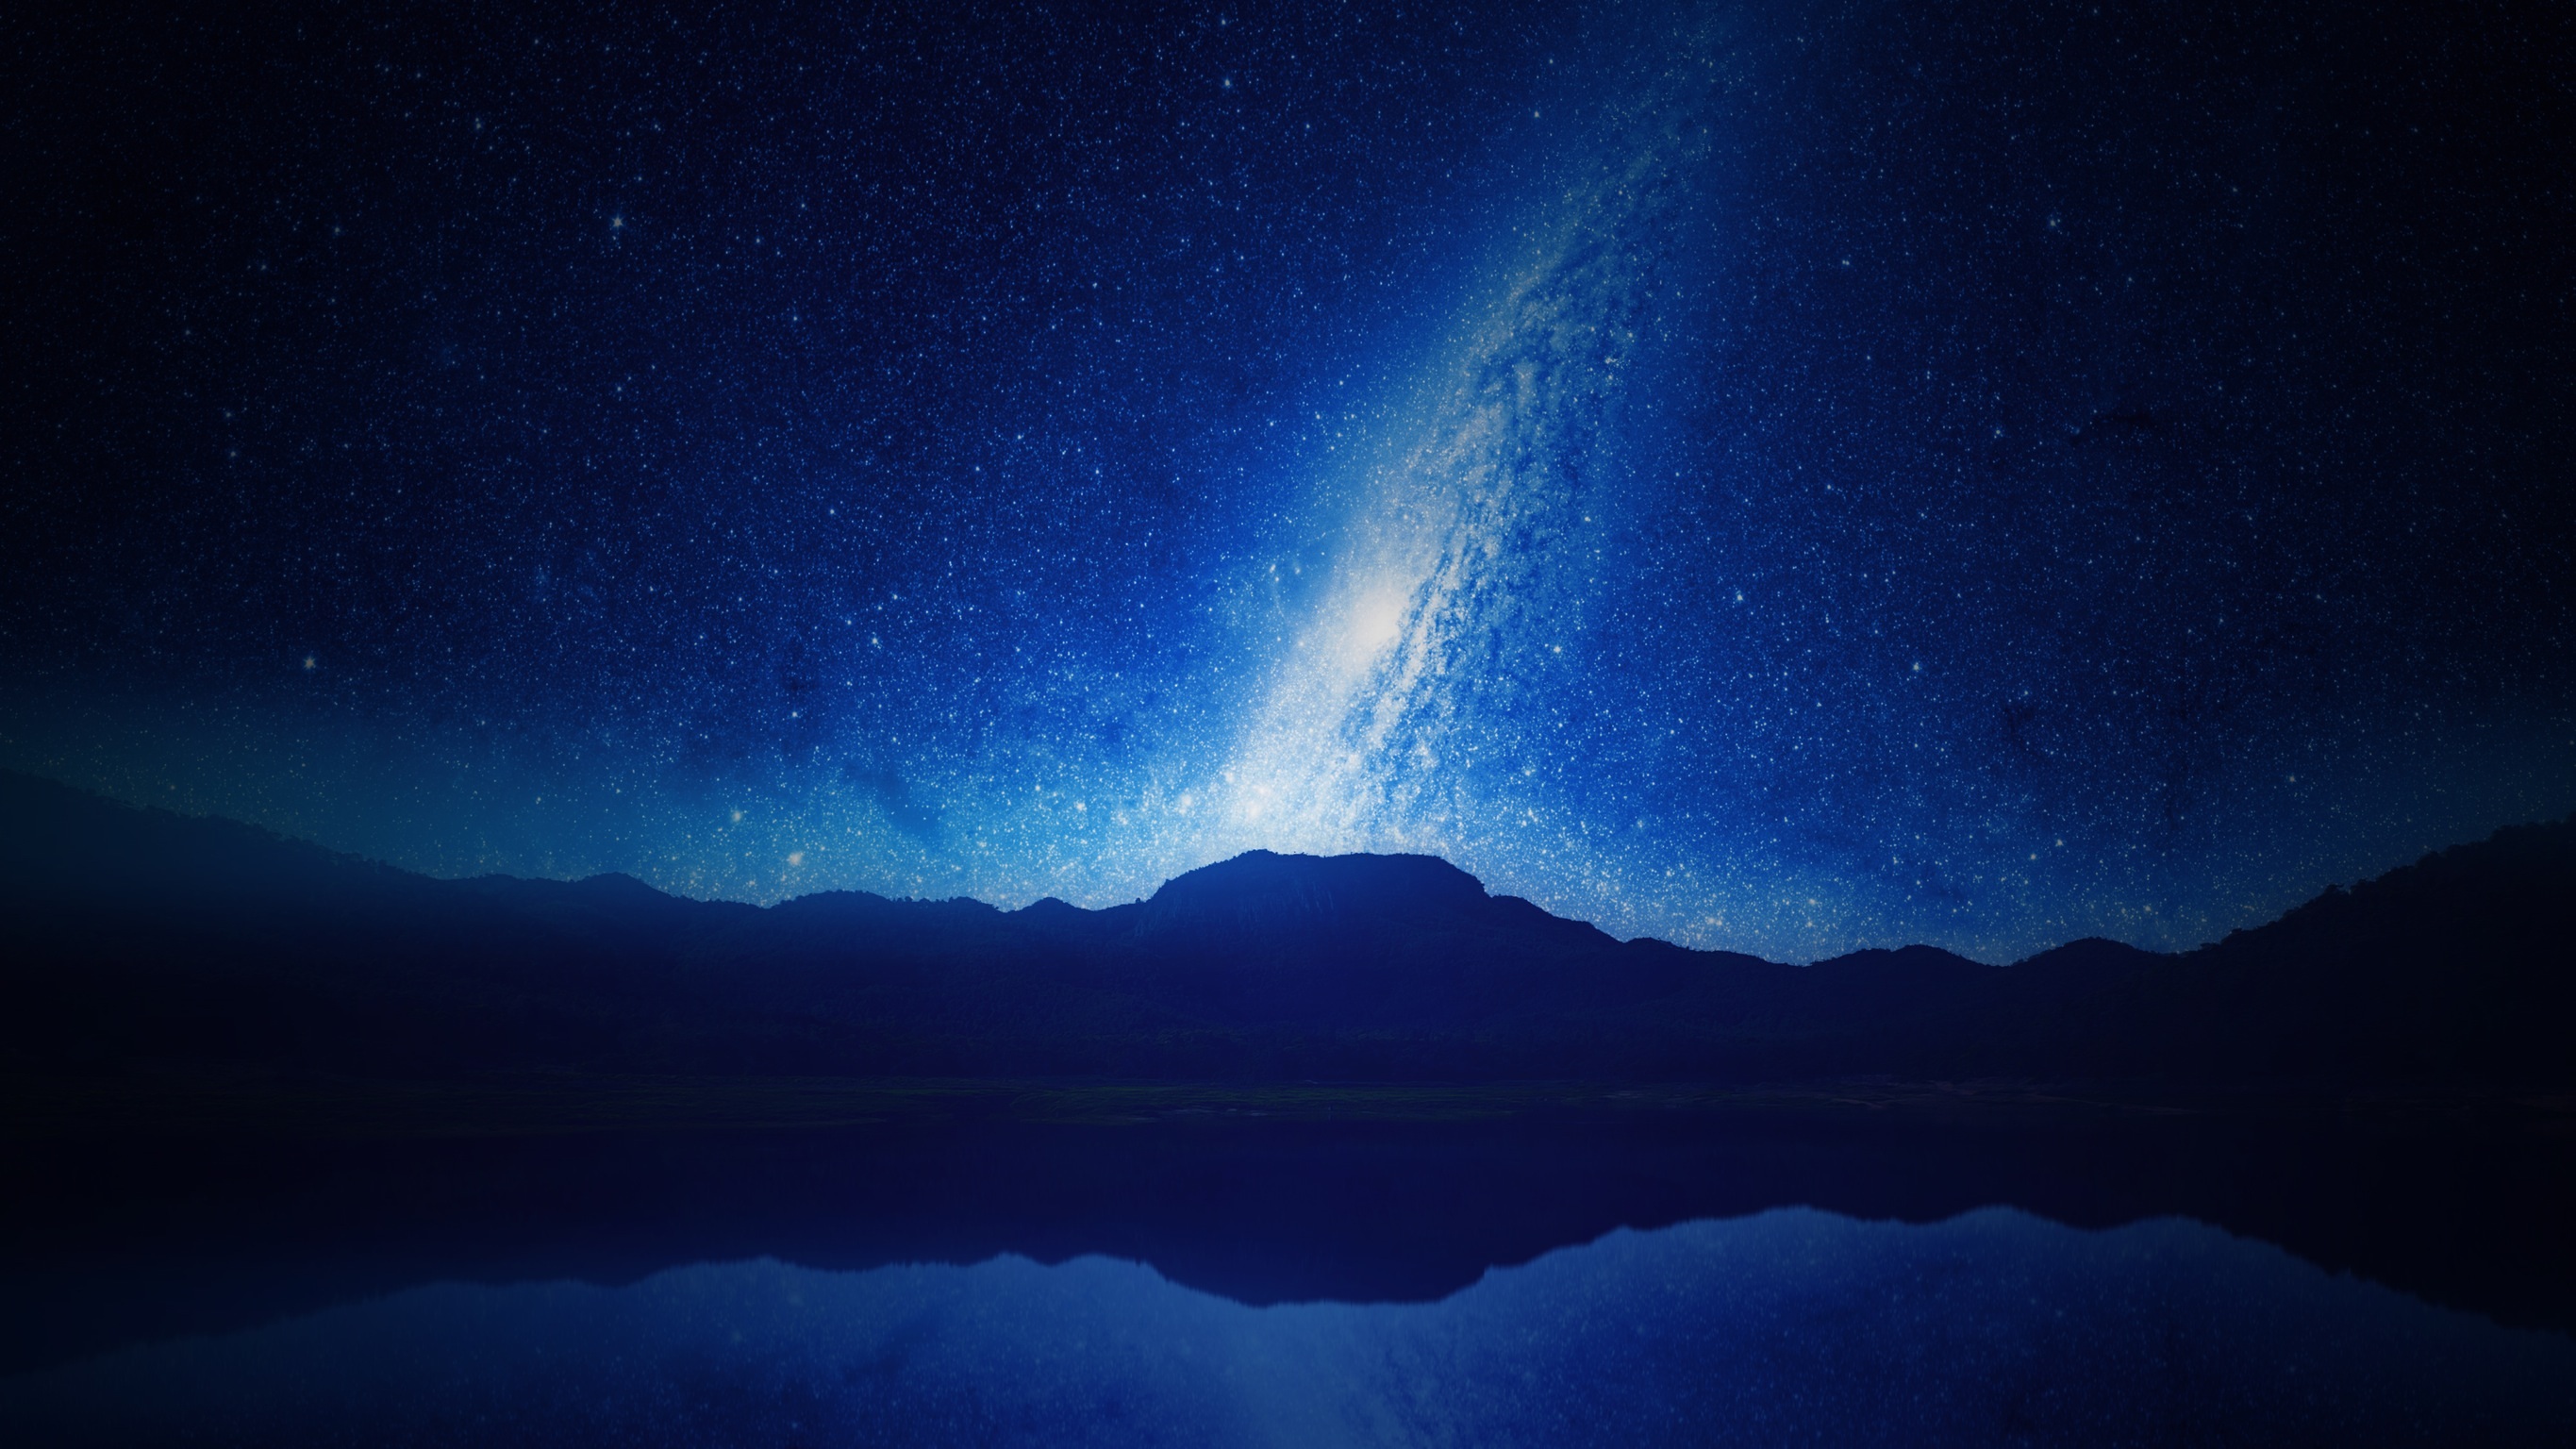
sky, night, atmosphere, space, blue, aurora, moonlight, astrology, outer space, mountains, stars, constellations, geological phenomenon